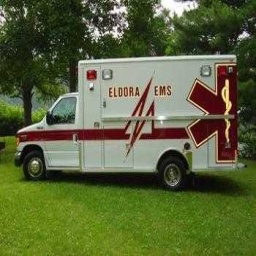
Label: ambulance